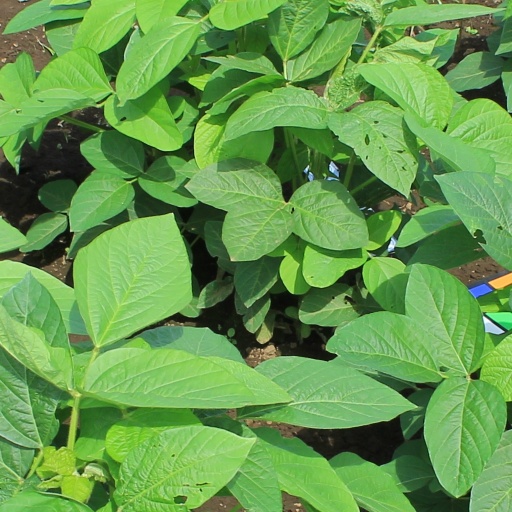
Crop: soybean